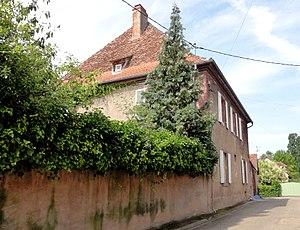
Alsace, Bas-Rhin, Gougenheim, Presbytère (XVIIIe-XIXe), 1 rue des Seigneurs. This building is indexed in the Base Mérimée, a database of architectural heritage maintained by the French Ministry of Culture,
Gougenheim est une commune française située dans le département du Bas-Rhin en région Grand Est.